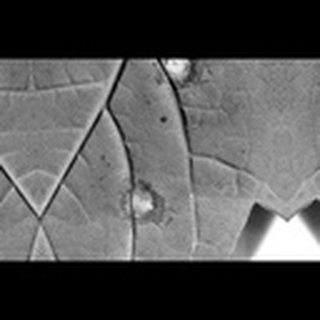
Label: cotton_target_spot